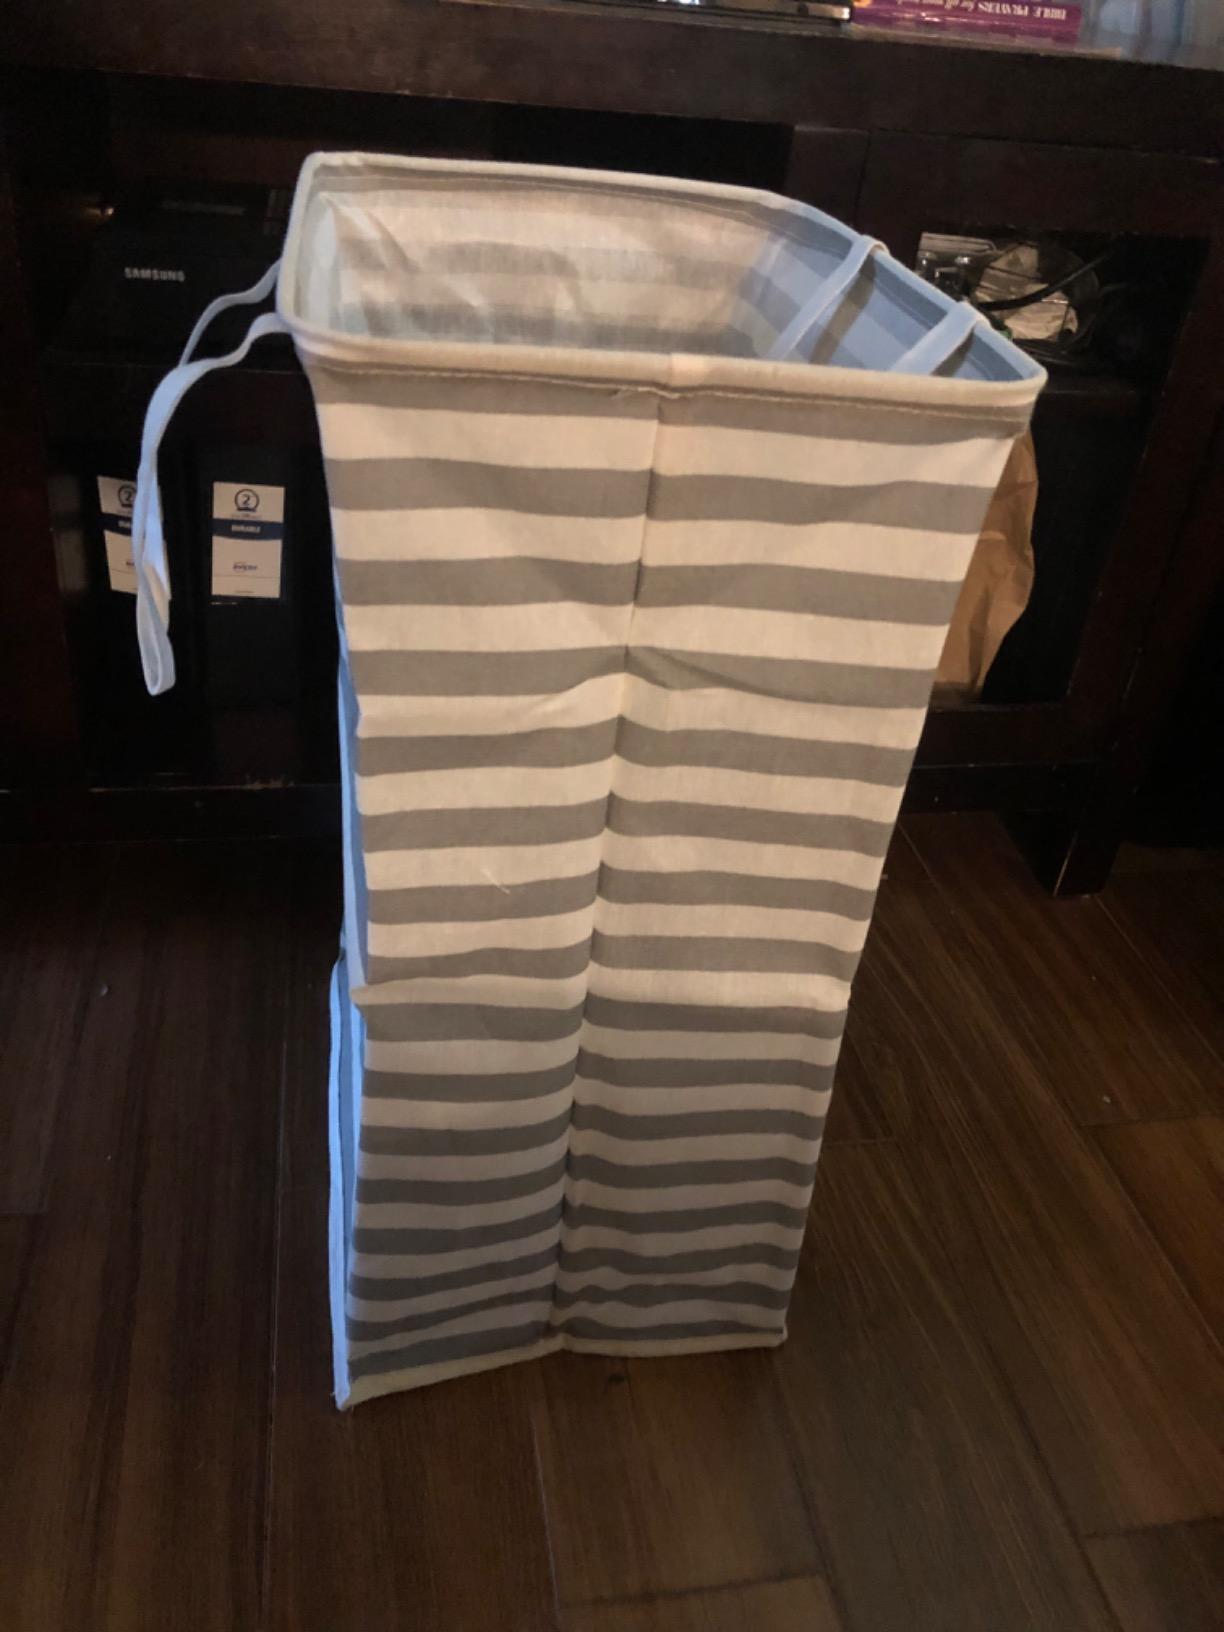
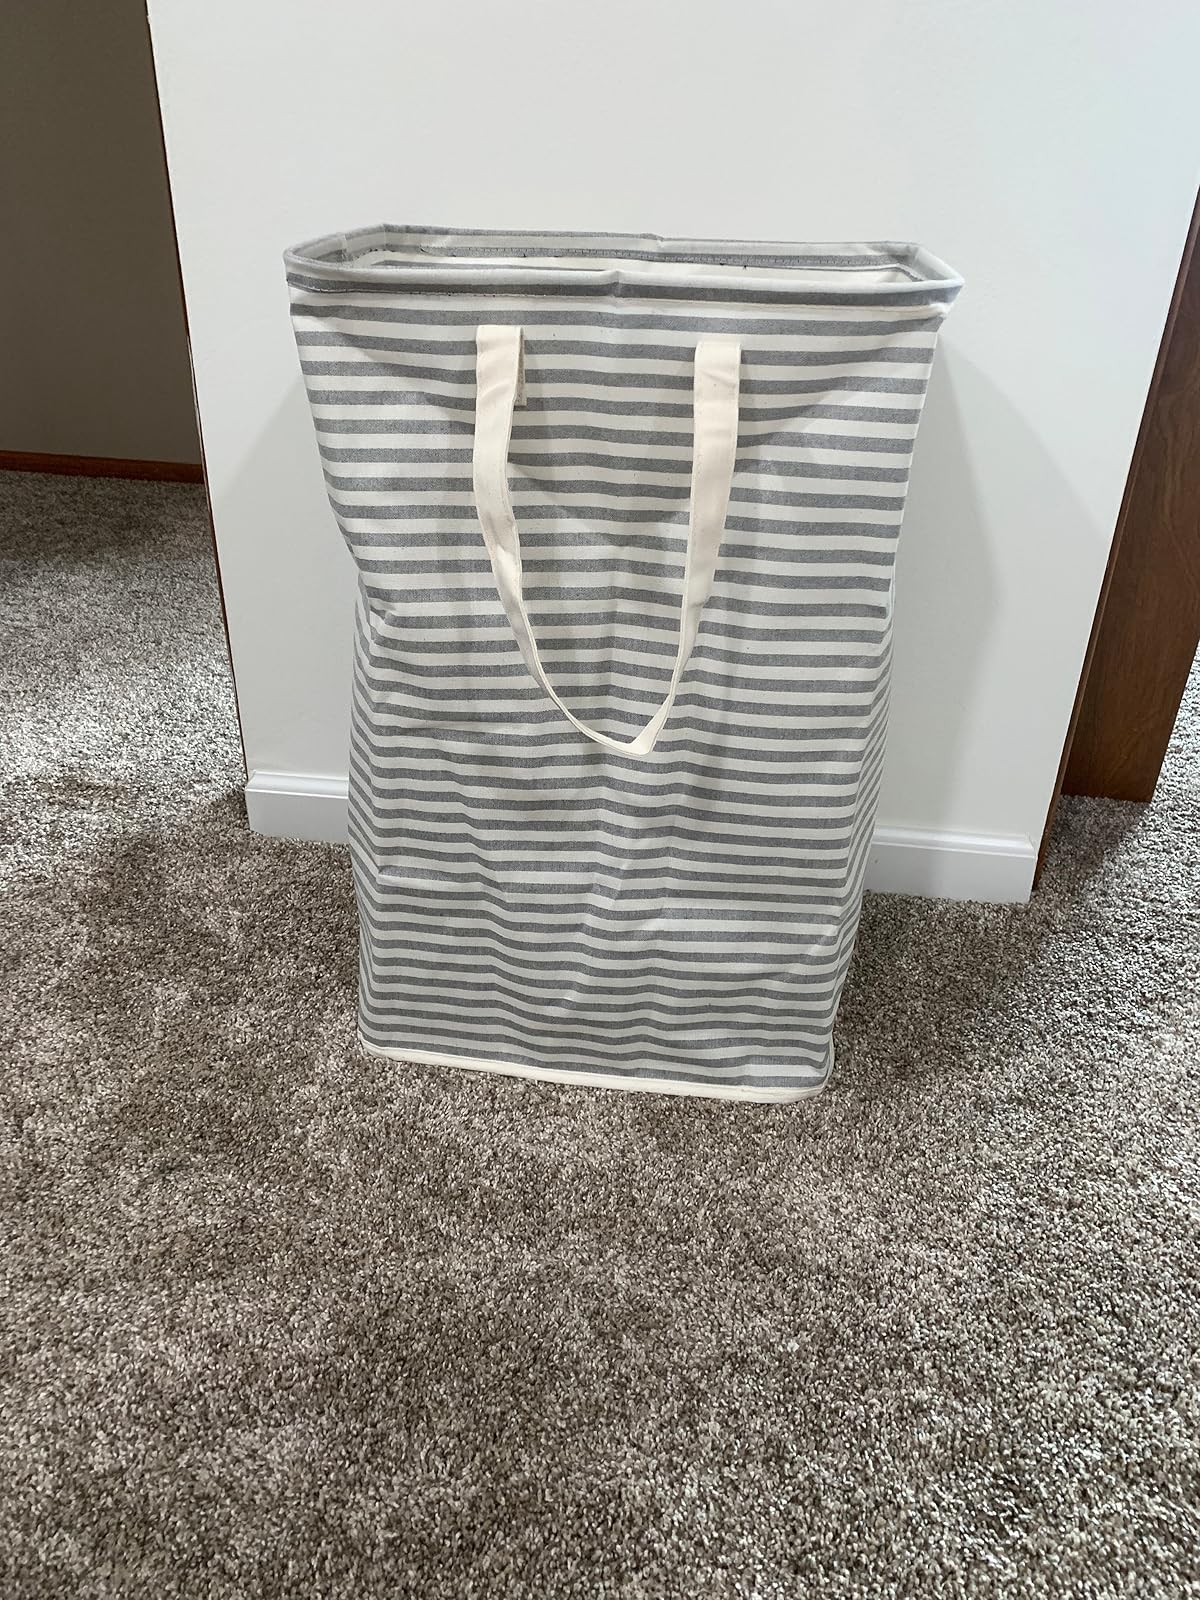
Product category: items_hamper
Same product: no